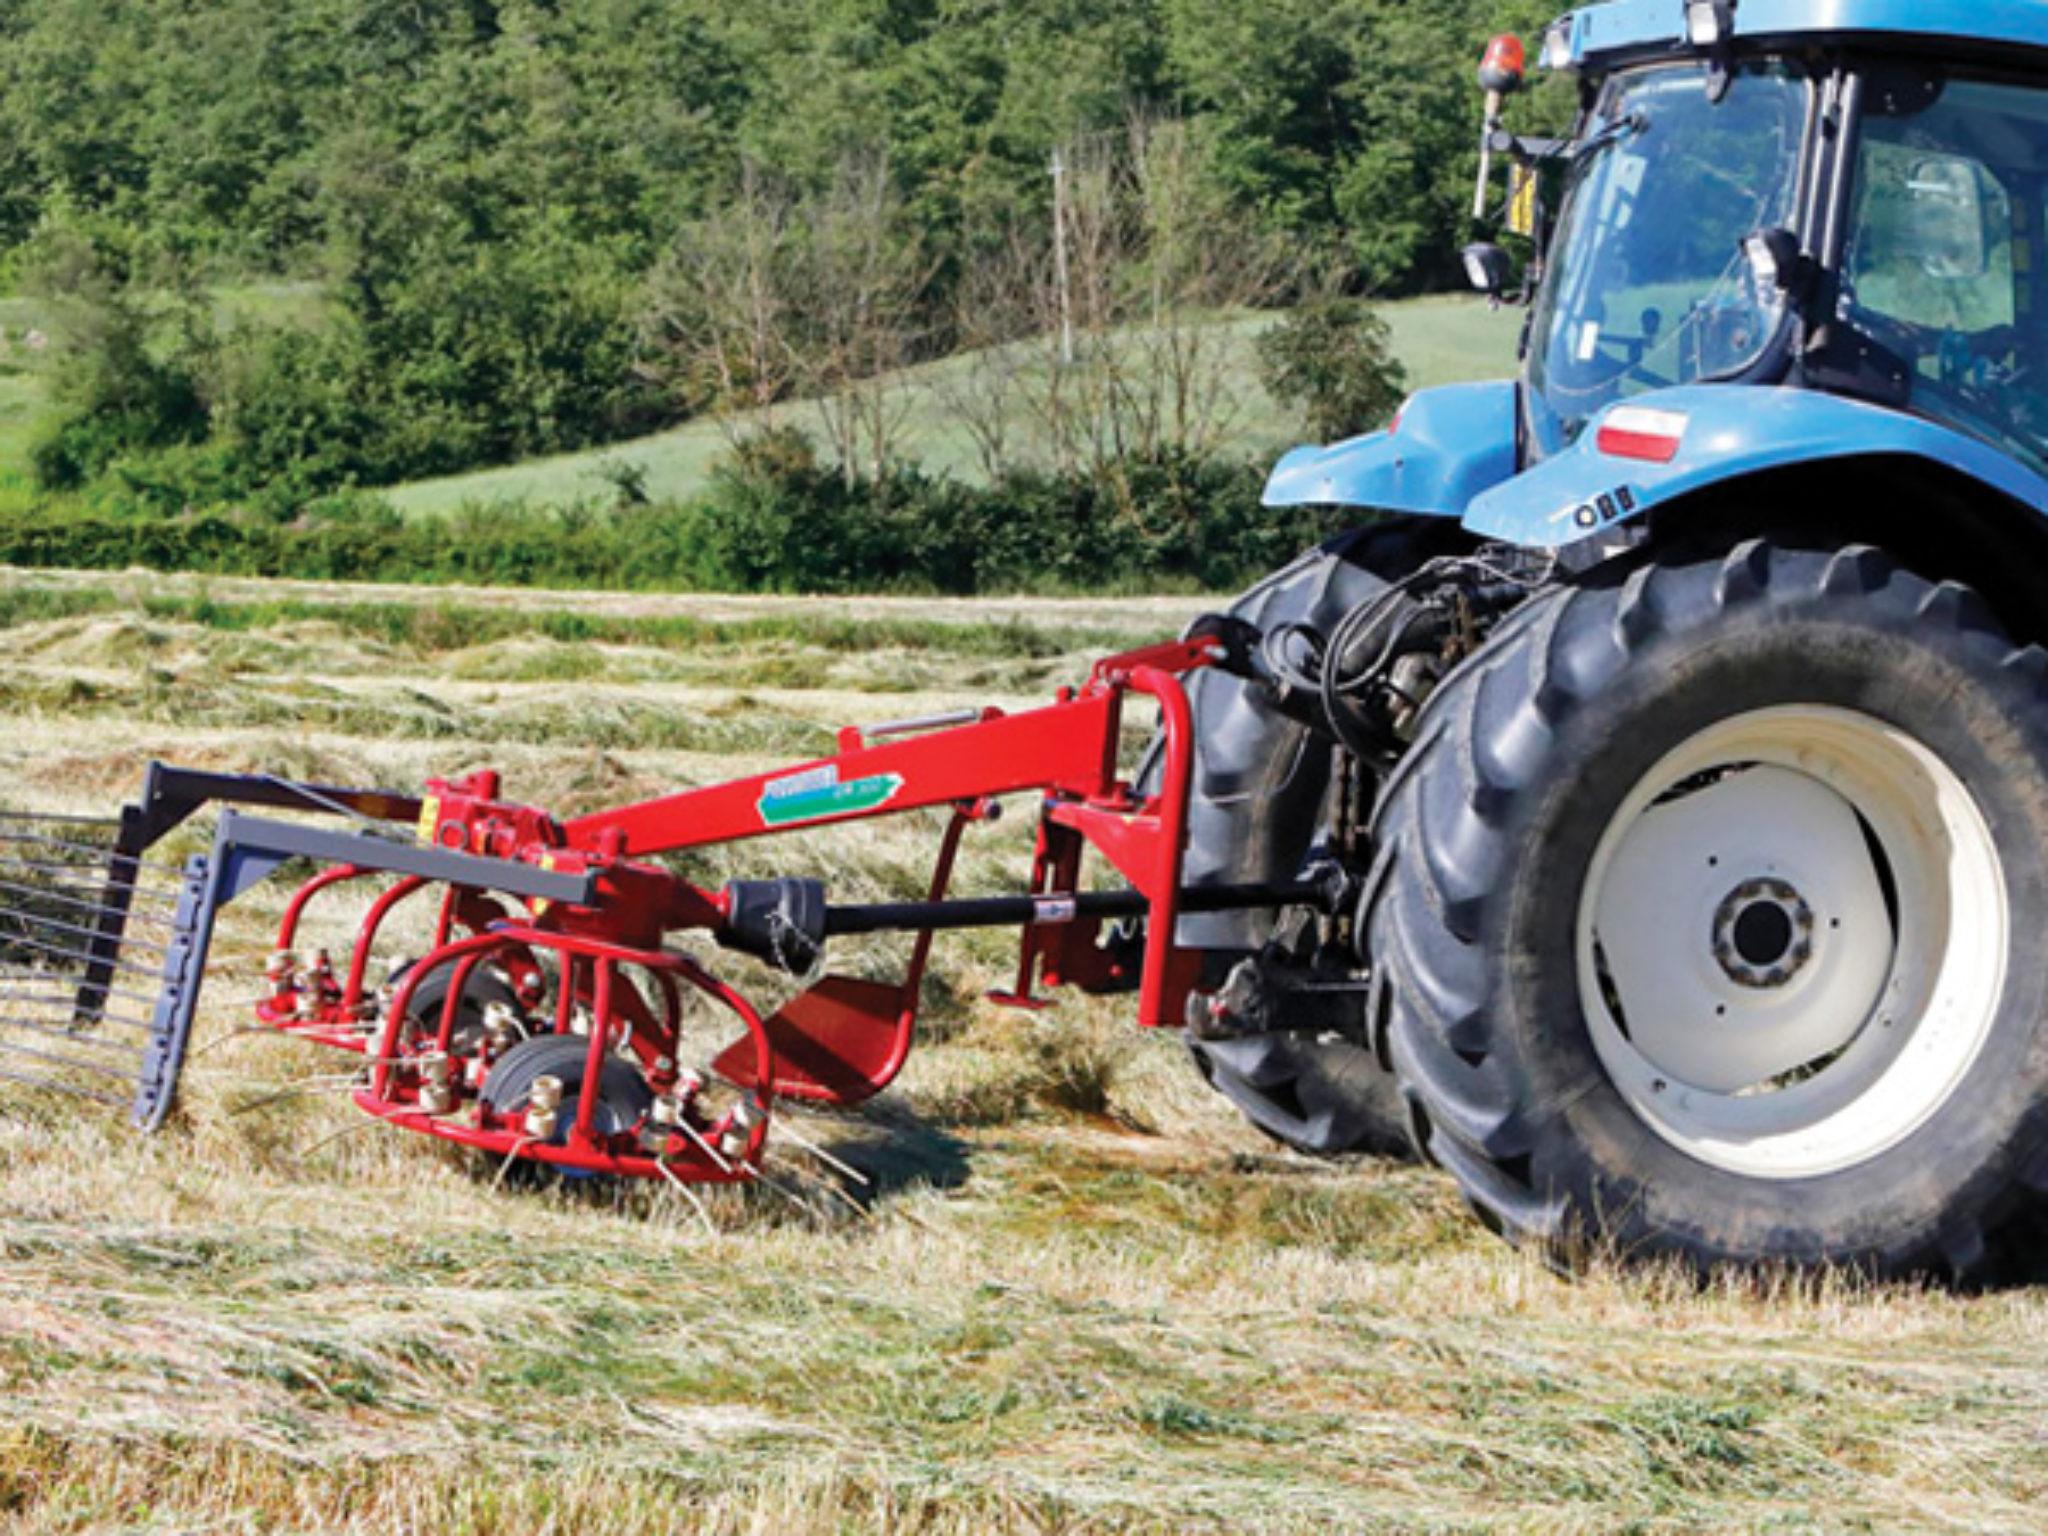
Mashine kubwa ya kisasa ipo katika eneo la wazi ambapo inakusanya majani ili kuweza kuandaa shamba kwa hatua ya kwanza, kabla ya kulima kuja kulima na kupanda mazao.